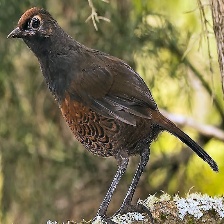
Species: BLACK THROATED HUET
Scientific name: PTEROPTOCHOS TARNII